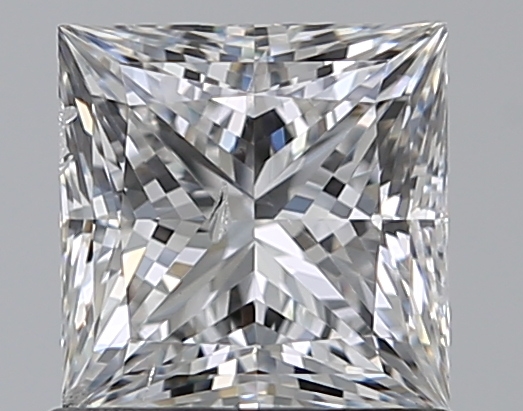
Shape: princess
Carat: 1
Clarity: SI2
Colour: F
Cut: VG
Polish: EX
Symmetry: VG
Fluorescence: N
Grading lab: HRD
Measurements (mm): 5.39 x 5.39 x 4